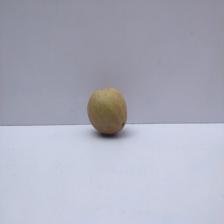
Size: Small